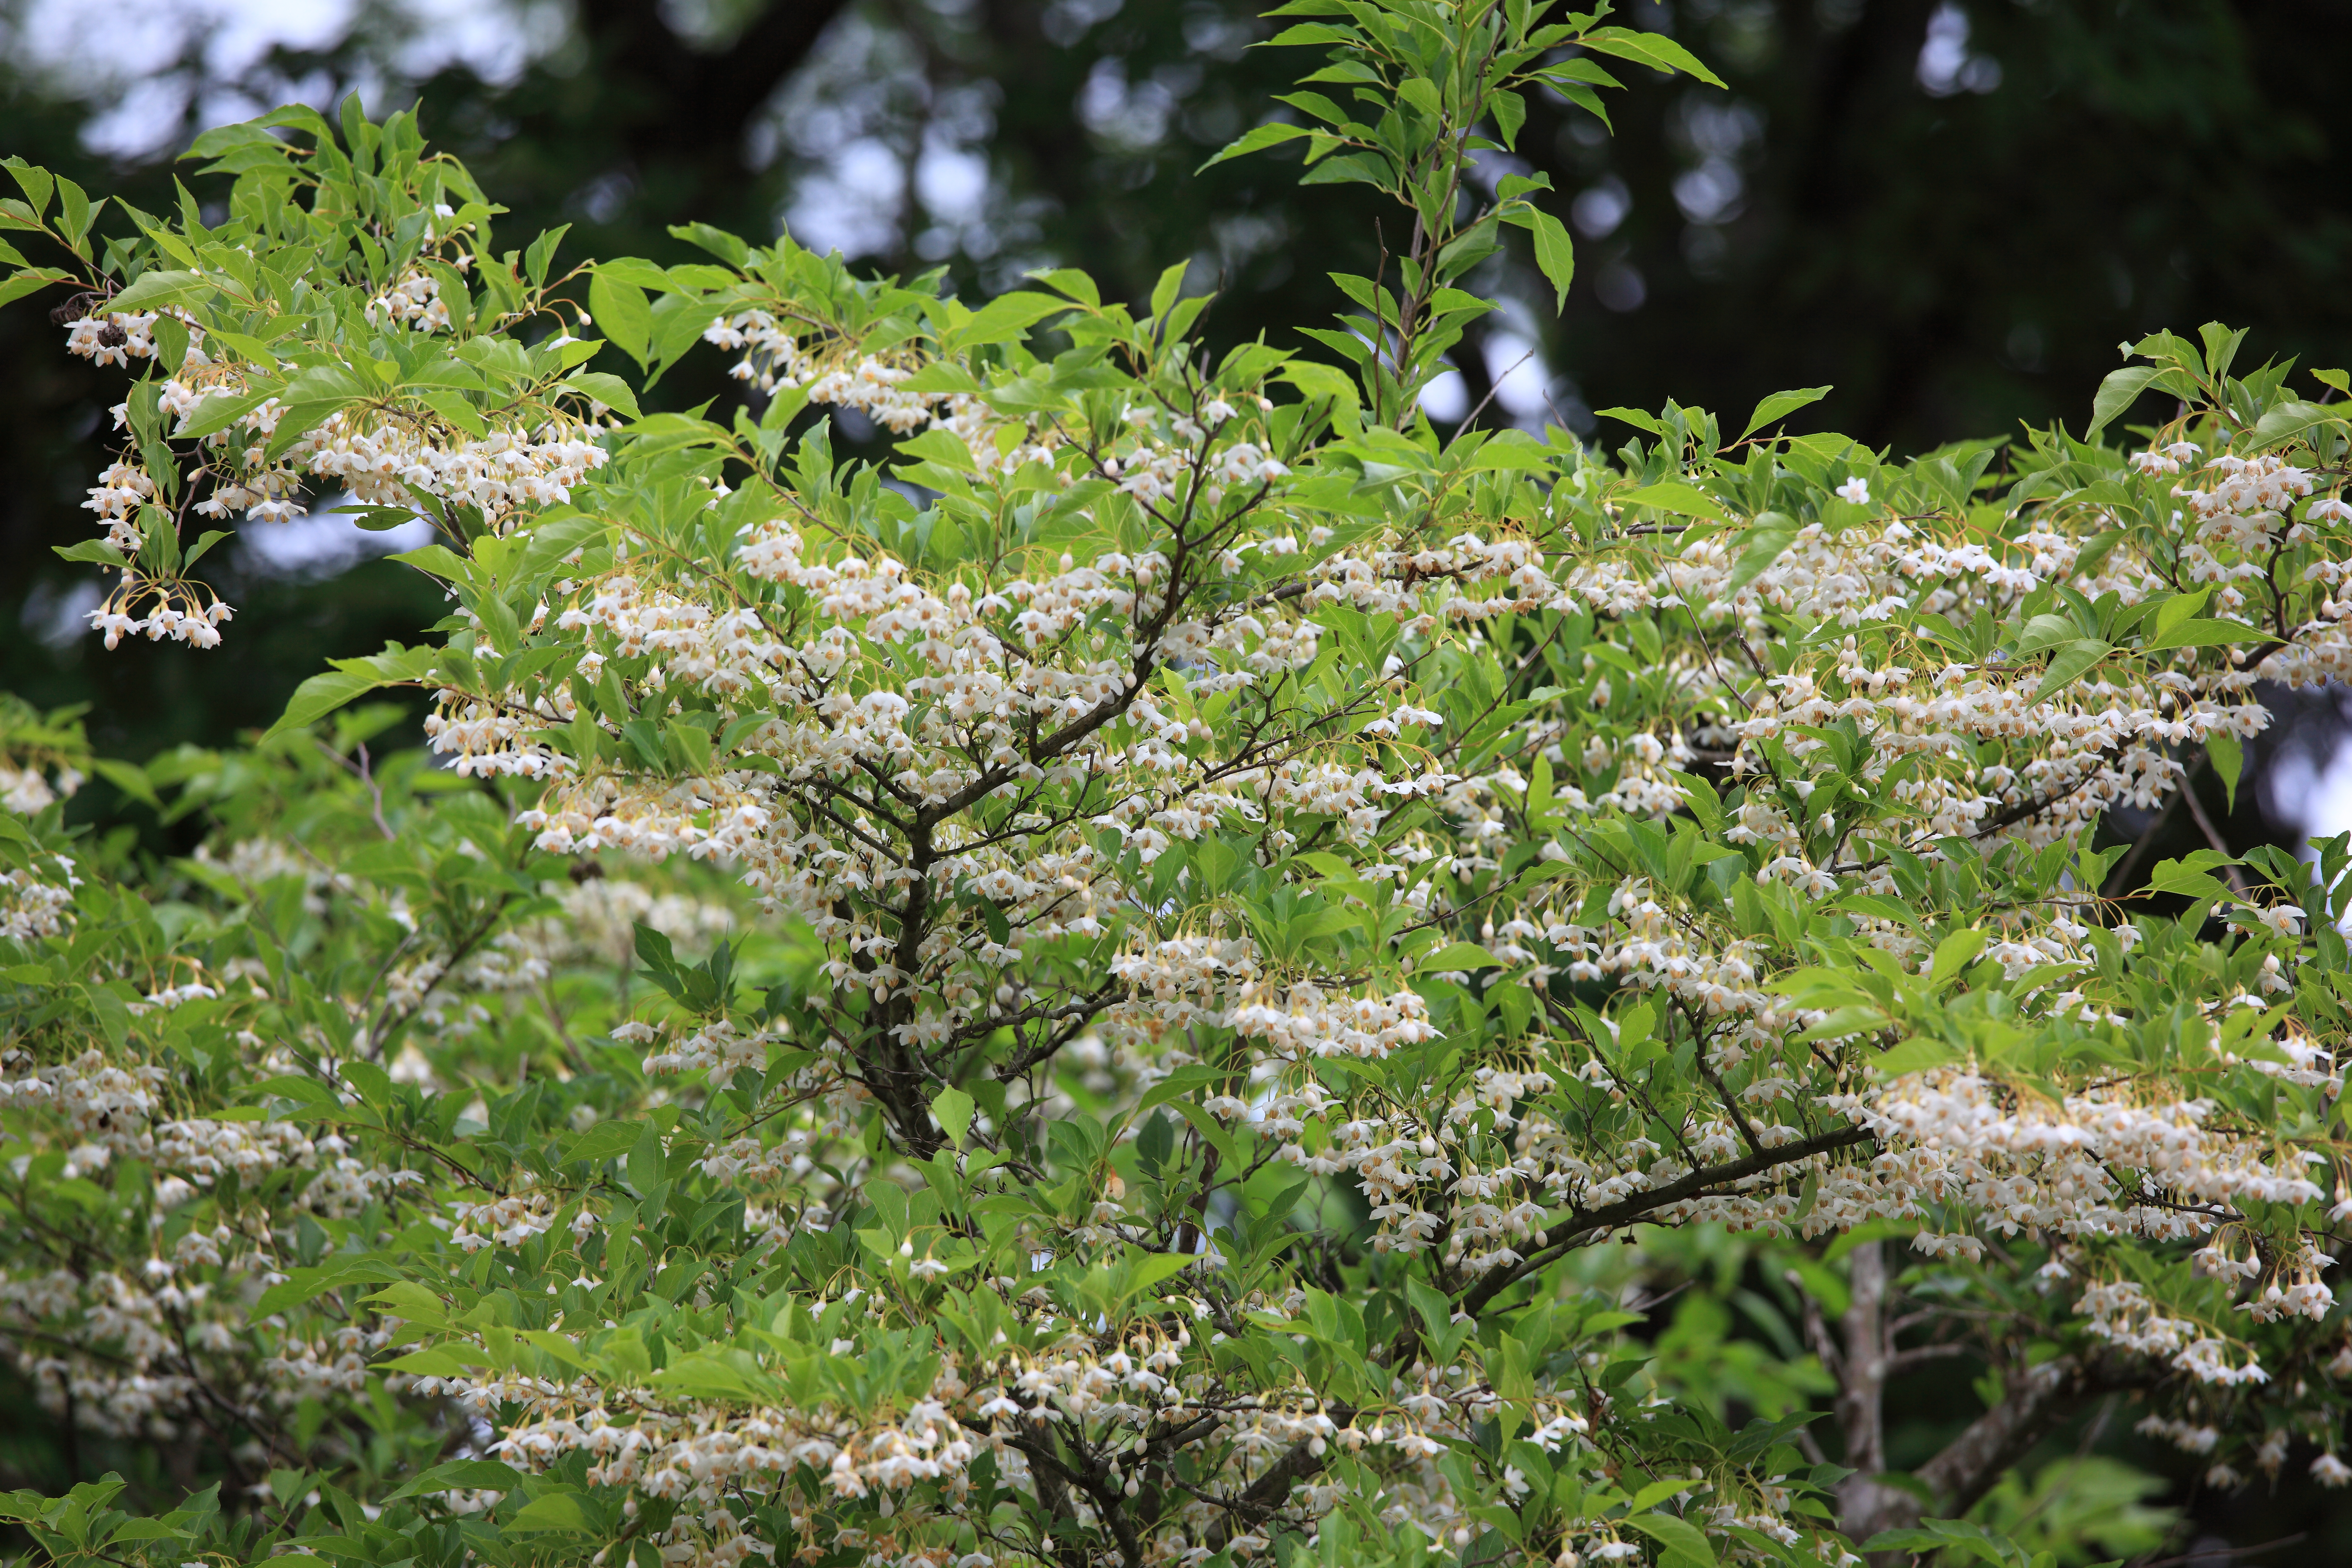
tree, branch, blossom, plant, flower, high, produce, botany, garden, flora, wildflower, shrub, 5d, hires, markii, hi, res, resolution, flowering plant, land plant